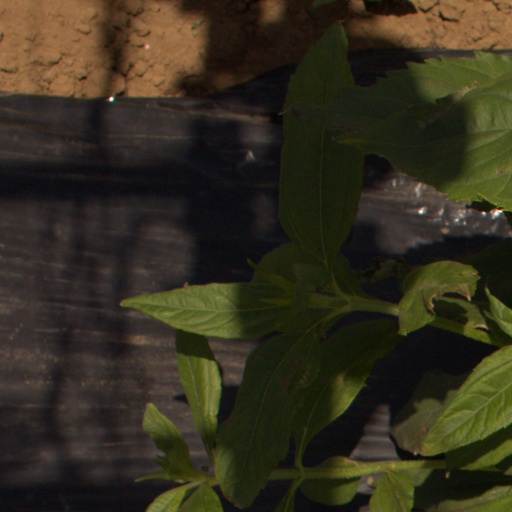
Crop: Jerusalem artichoke